Pierre de Gondi

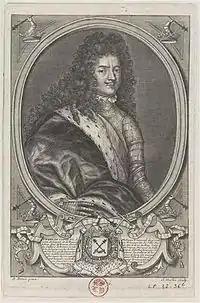
Pierre de Gondi by Claude Duflos

Pierre de Gondi, cardinal de Retz (1533–1616) was a French bishop and cardinal of the Gondi family.